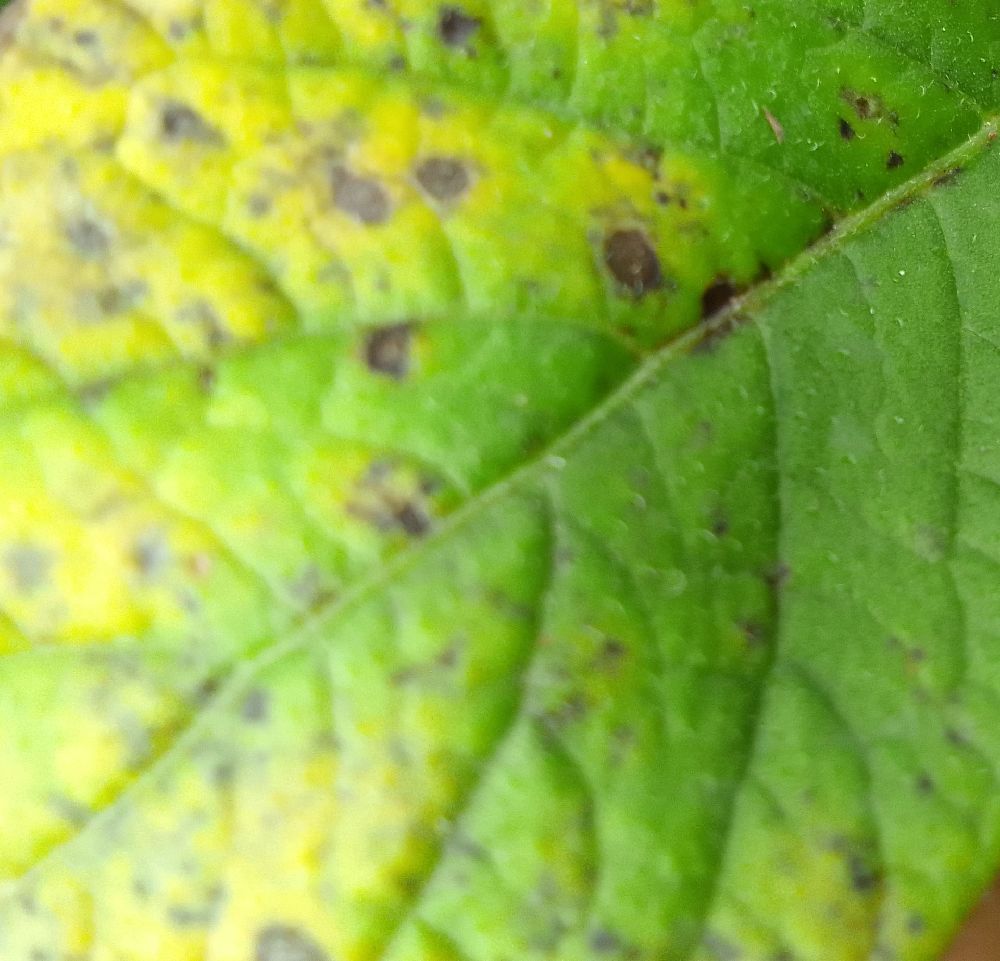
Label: Early blight